Urban rail transit

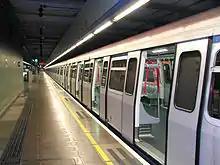
The Hong Kong MTR operates a high-capacity rapid transit network.

A cable car, in the context of mass transit, is a system using rail cars that are hauled by a continuously moving cable that runs at a constant speed. Individual cars stop and start by releasing and gripping the cable as required. Cable cars are distinct from funiculars (whose cars are permanently attached to the cable) and cable railways (which are similar to funiculars but have rail vehicles that are attached and detached manually).